Hand of Glory

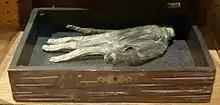
A hand of glory on display at Whitby Museum

A Hand of Glory is the dried and pickled hand of a hanged man, often specified as being the left hand, or, if the person was hanged for murder, the hand that "did the deed."